Silk Engineering

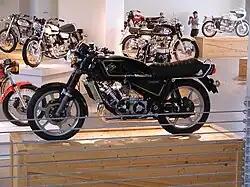
SILK 700S

The Silk 700S was launched in 1975 and featured the new engine in a steel tubular frame made by Spondon Engineering of Derbyshire, who also made the forks, yokes, disc/drum brakes and rotors. Priced at £1,355 it was the most expensive production motorcycle of the time. The 700S continued to be developed at the Darley Abbey works in Derbyshire, along with the SPR Production Racing version. Production was slow, with just two motorcycles a week coming off the production line. Customers could select from five colour schemes – British Racing Green, metallic blue or green, black with gold coachlines or plain red. There was also a "Scott special edition" in purple and cream – and a special scheme similar to Silk Cut cigarettes, which were popular at the time.